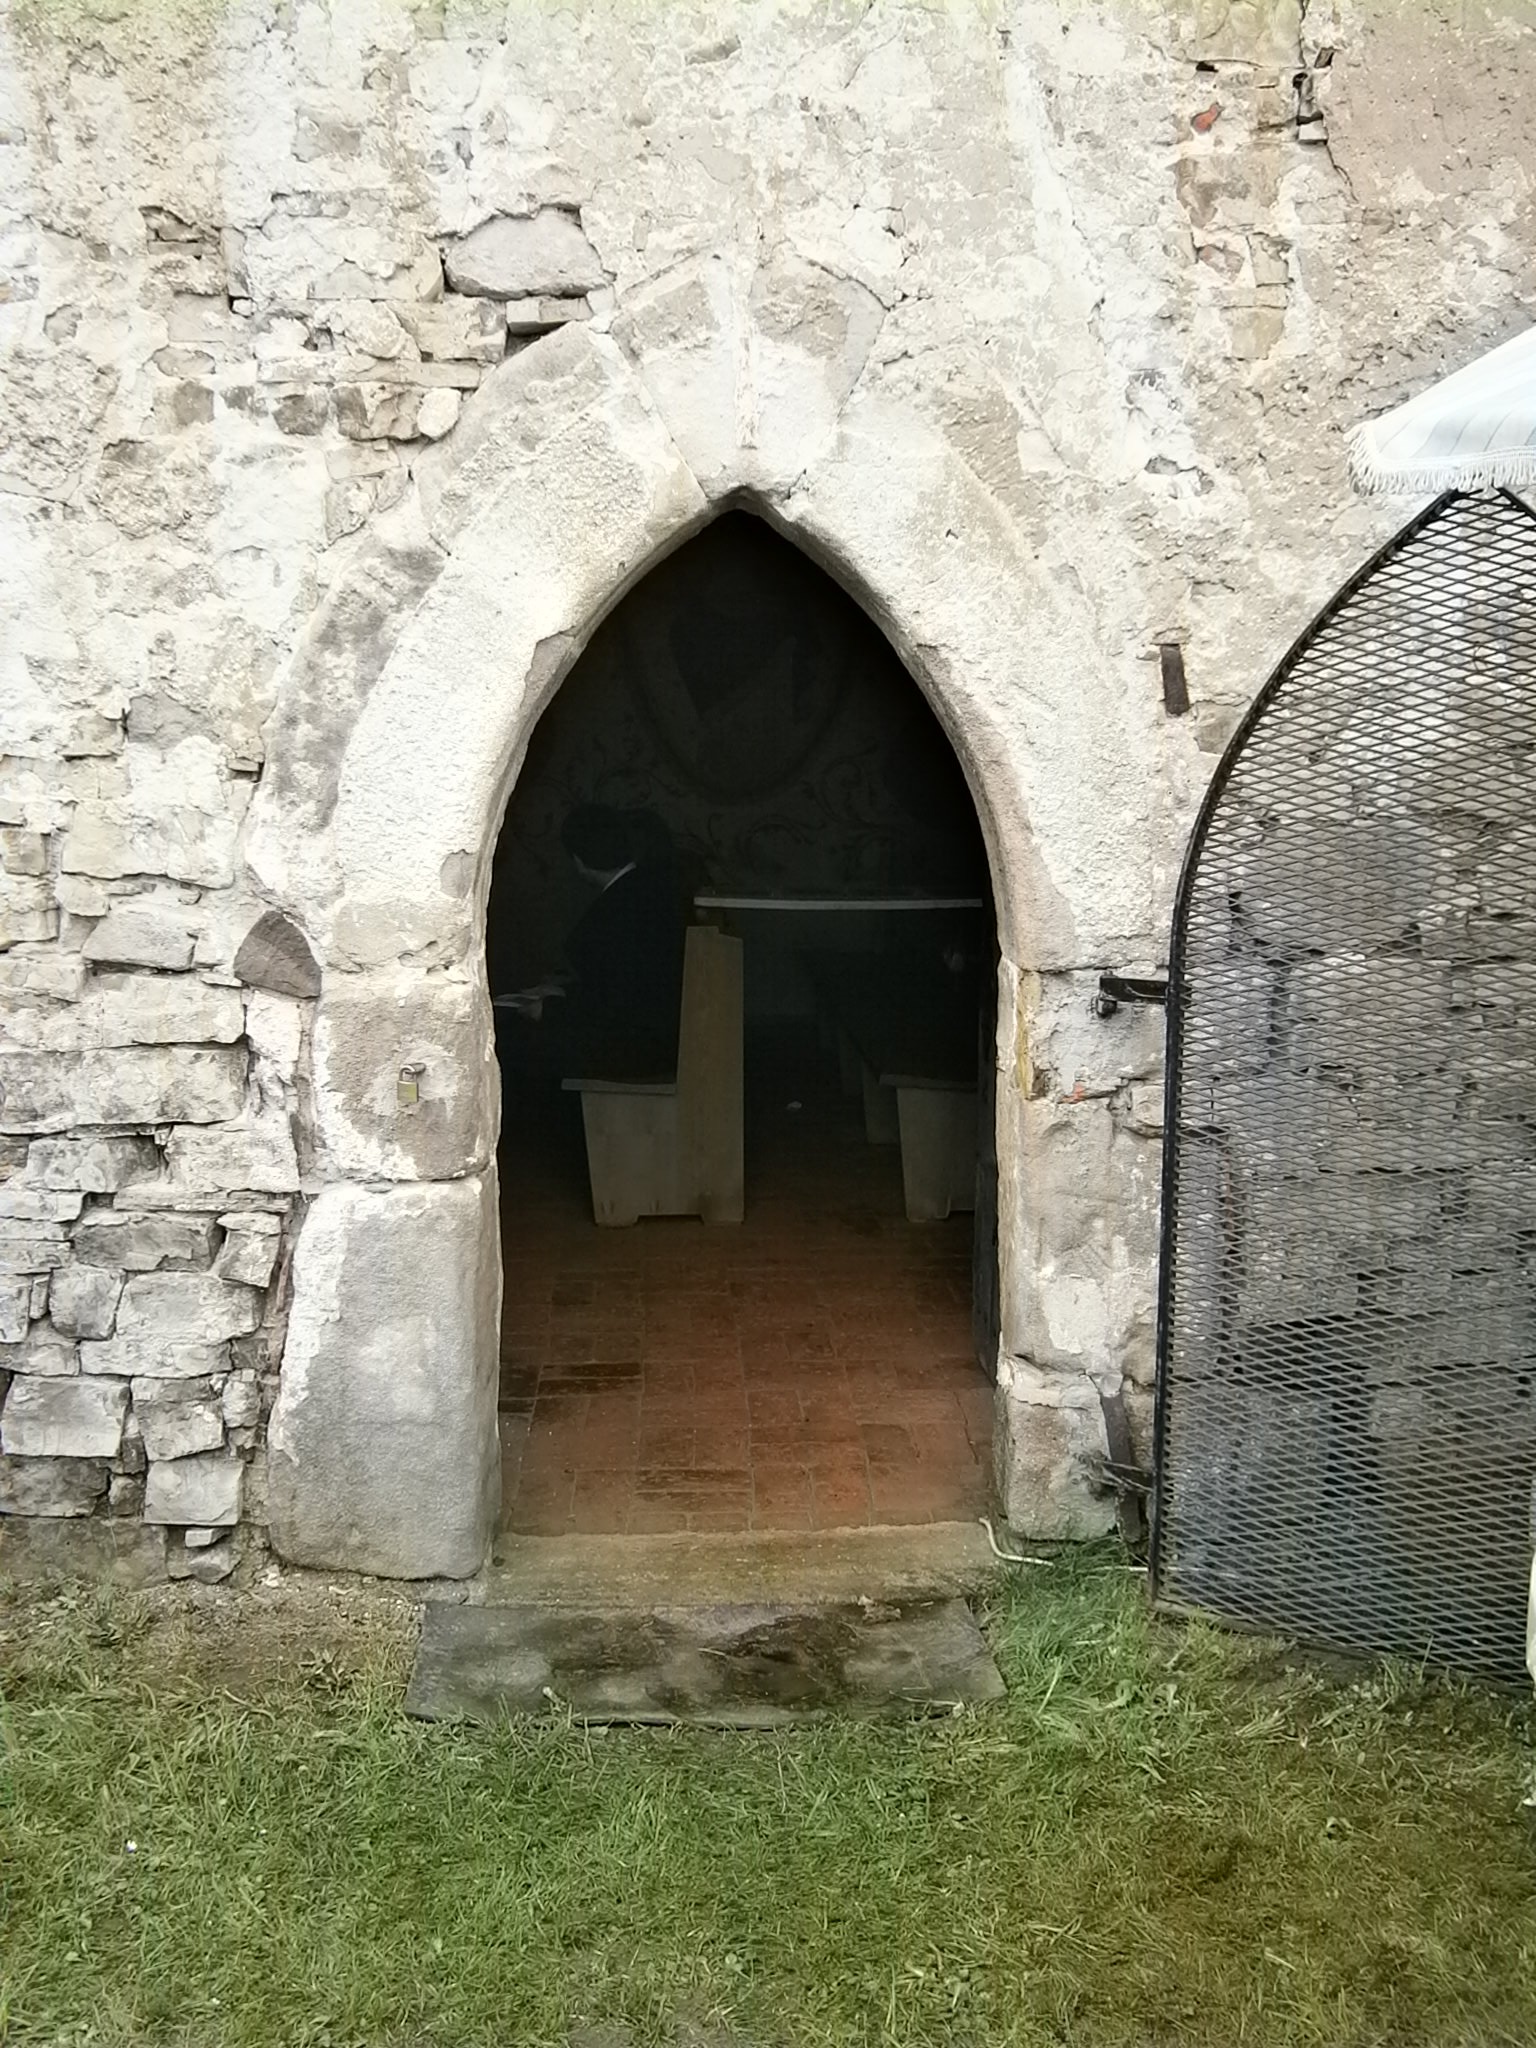
architecture, window, building, old, stone, monument, arch, metal, religion, facade, church, door, faith, ruins, grid, christianity, opening, entry, input, bunker